735–737 Japanese smallpox epidemic

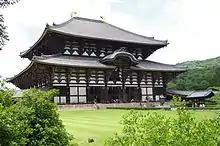
The Daibutsuden at Tōdai-ji

In addition to the granting of tax waivers, Japan's nobles took other unprecedented actions in response to the effects of the epidemic to help stem widespread population migration and to reinvigorate the farming communities. For example, several years after the smallpox epidemic had run its course, the Japanese leaders attempted to stimulate agricultural productivity by offering private land ownership to those willing to work farmland.